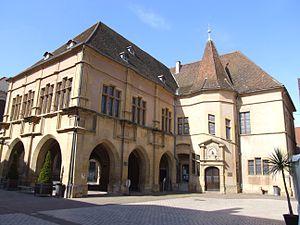
Datant du XVIe siècle, le Palais de la Régence fut le siège administratif des possessions rhénanes des Habsbourg.